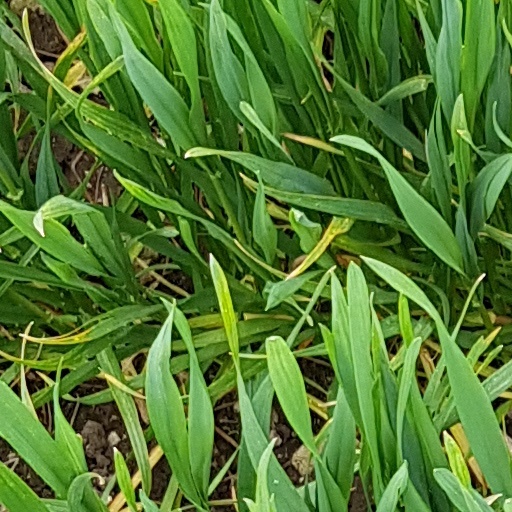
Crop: wheat